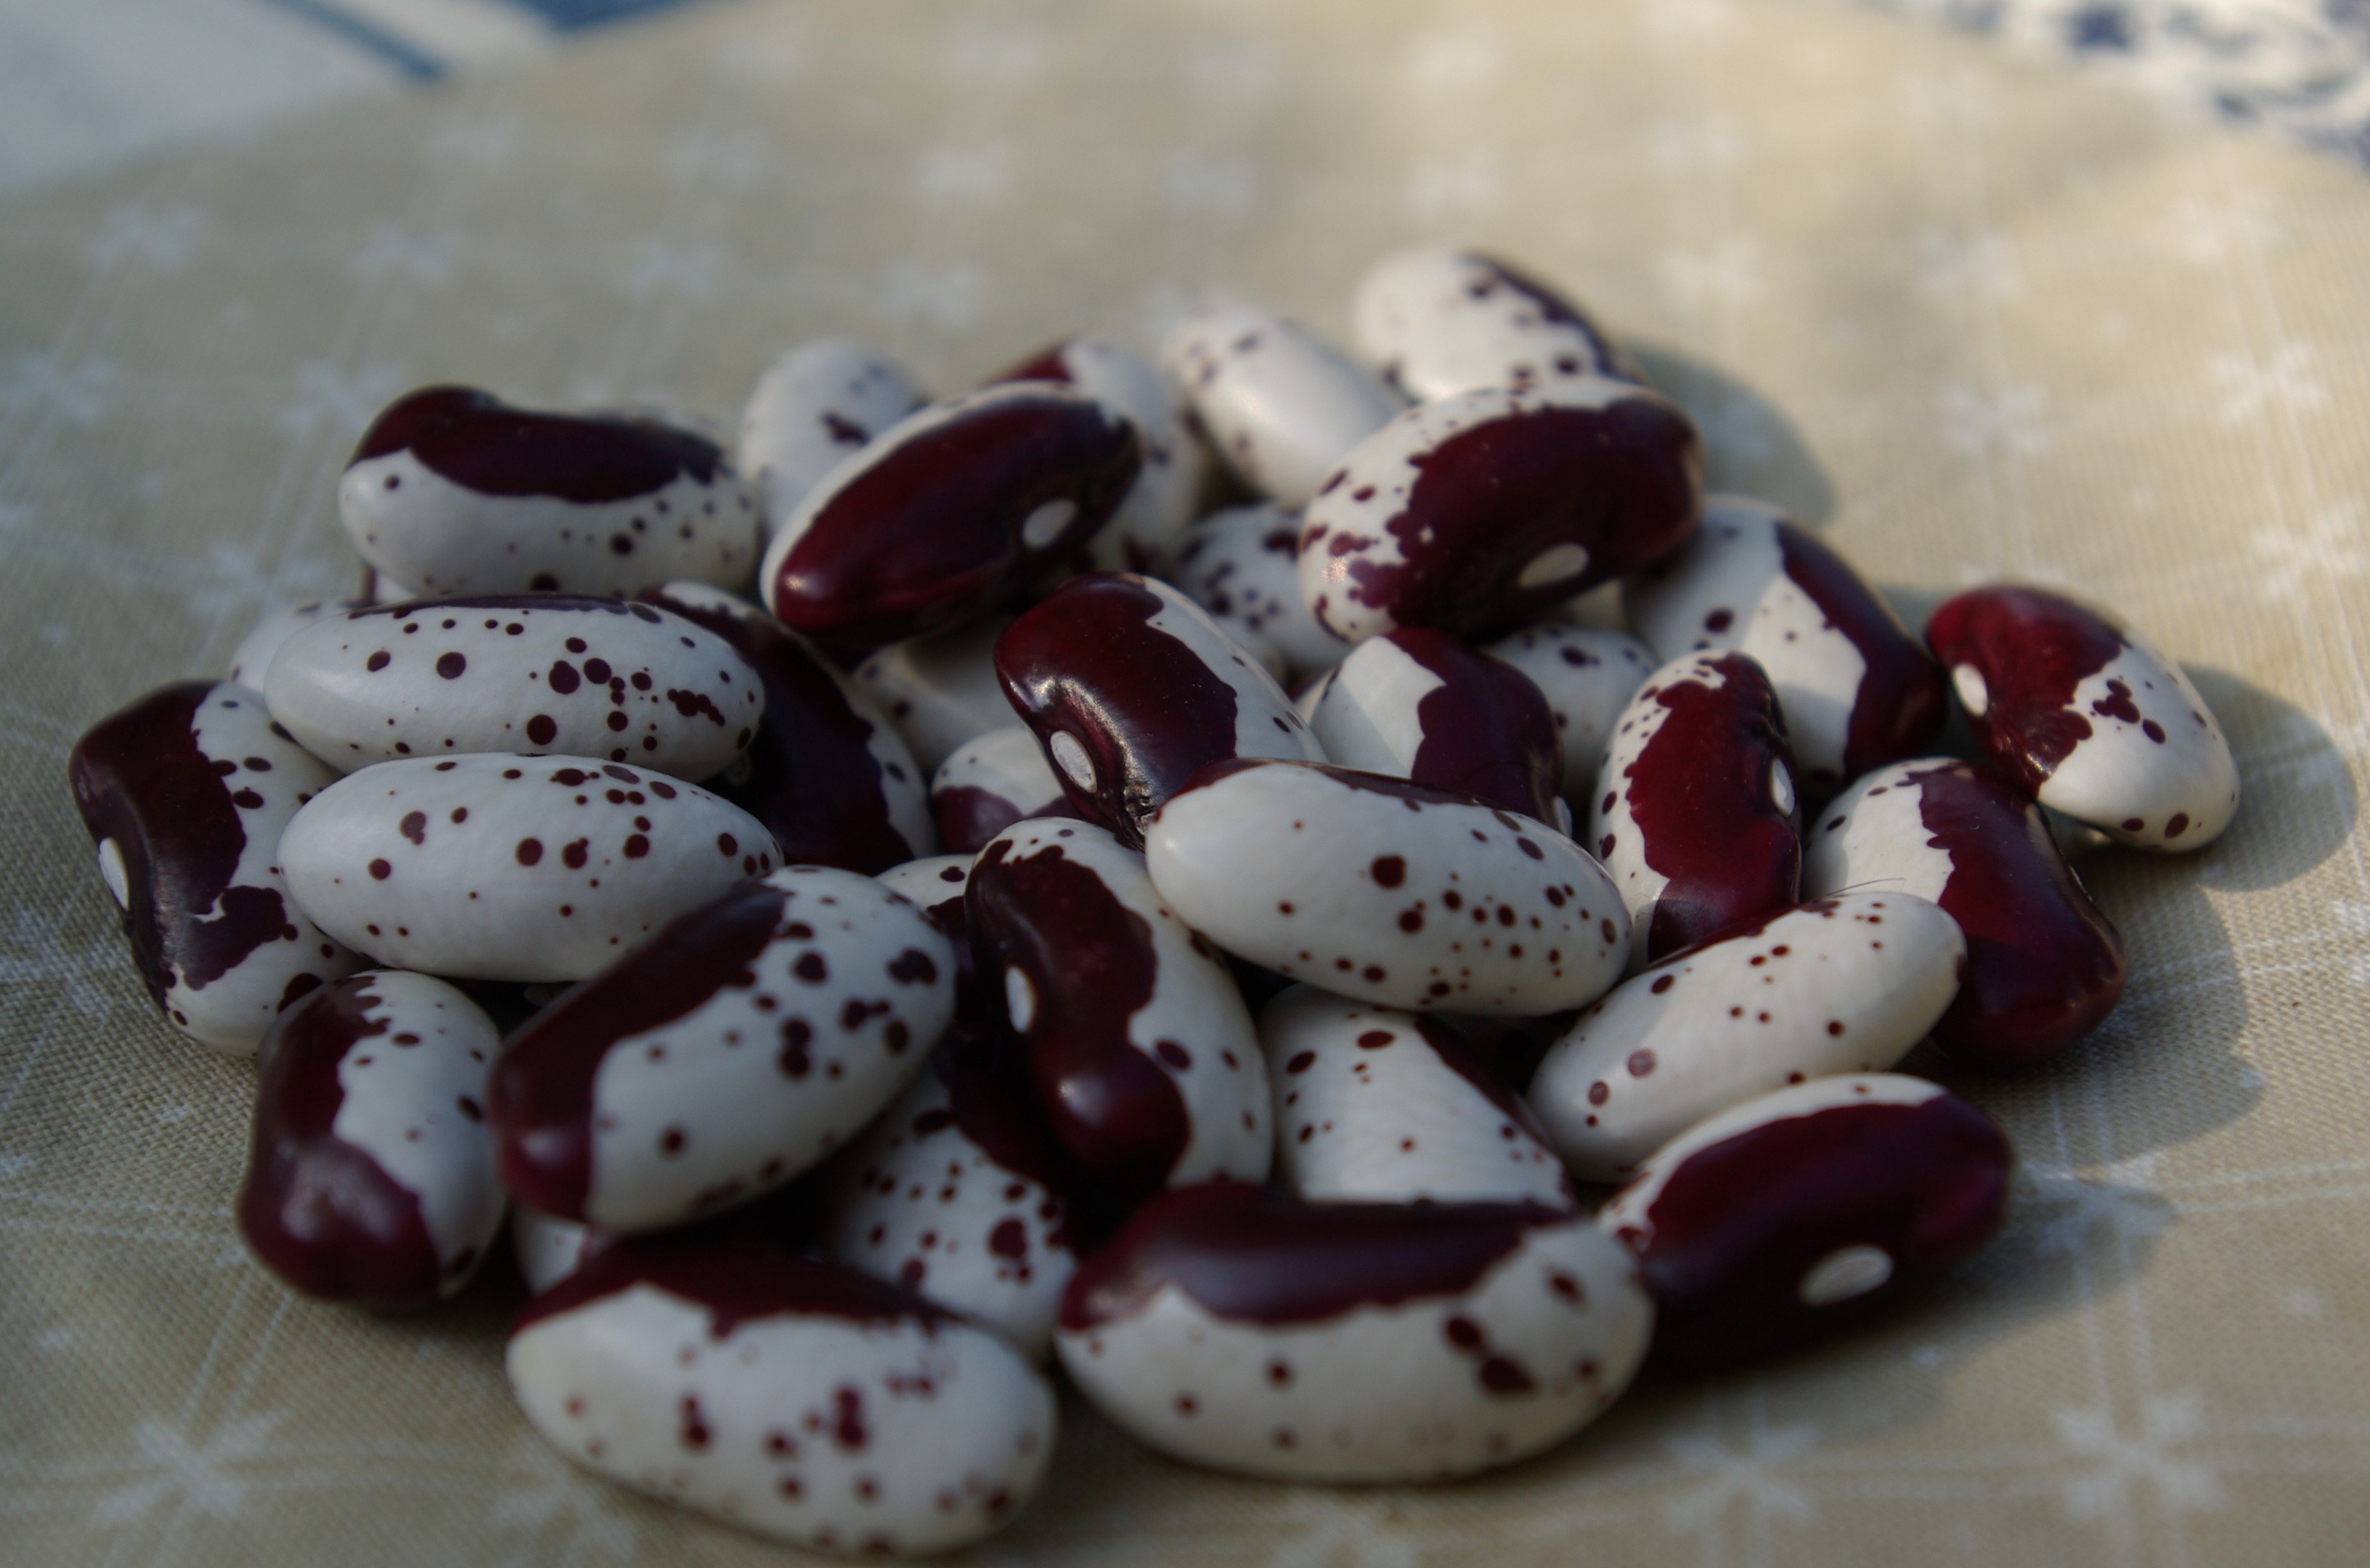
beans, cores, harvest, red white, vegetables